Gomenmachi Station

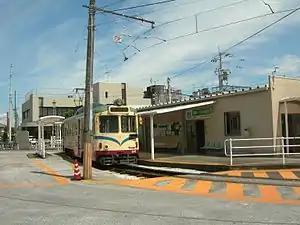
Tosaden Kōtsū Gomenmachi Station in 2010

The train station is served by the Asa Line and is located 1.1 km from the beginning of the line at . All rapid and local trains on the line stop at the station.